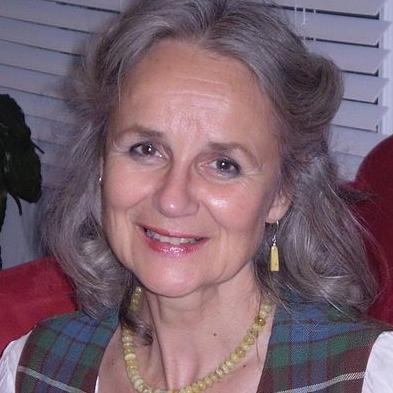
Age: 59